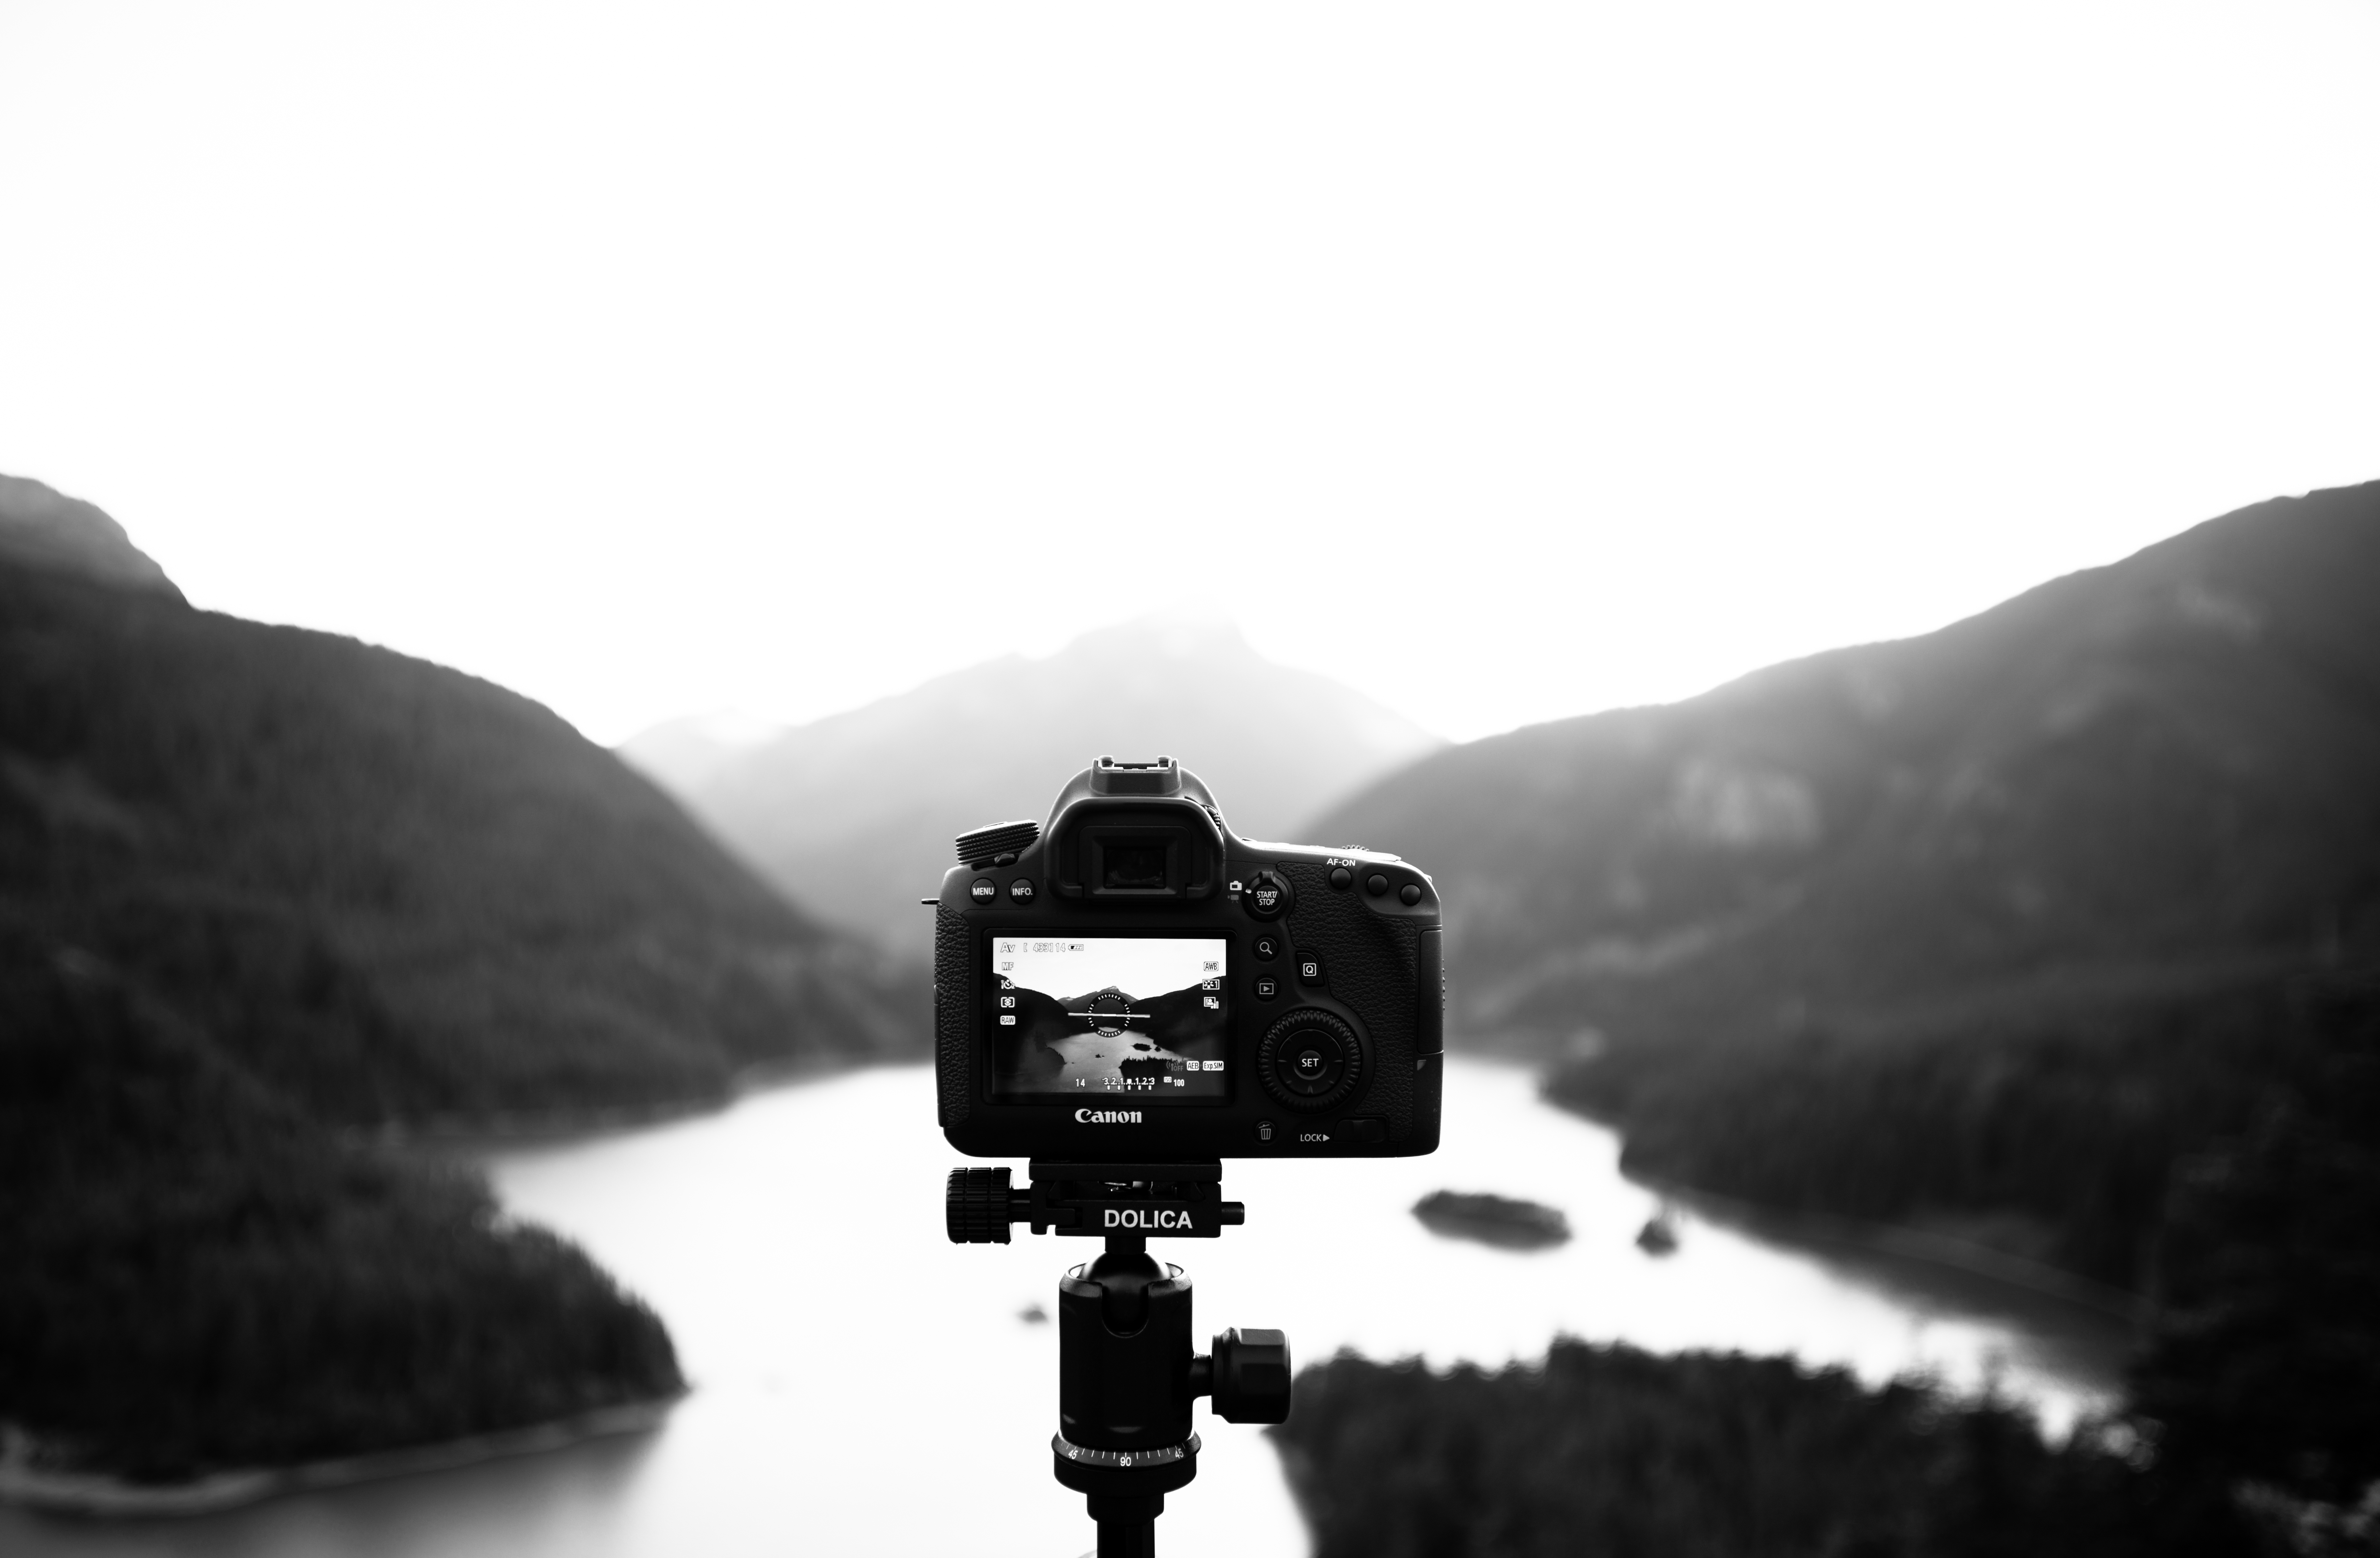
landscape, black and white, camera, photography, lake, dslr, canon, scenery, monochrome, taking photo, tripod, mountains, screenshot, monochrome photography, cameras optics, camera accessory